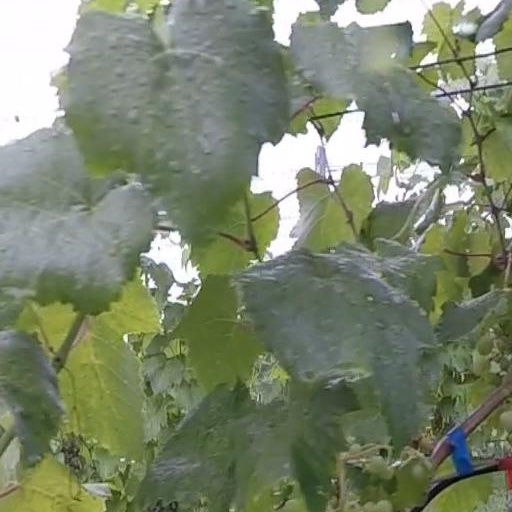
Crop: grape